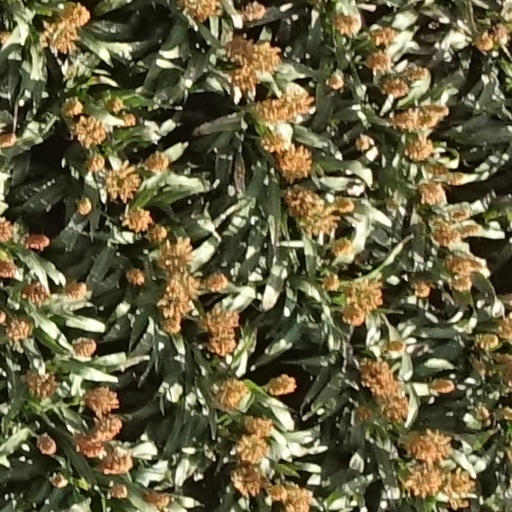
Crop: sorghum